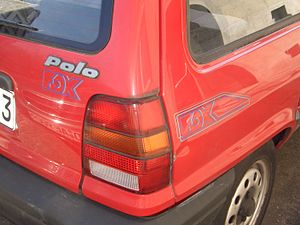
Volkswagen Polo II / Polo Fox
Polo 86C "2F" Fox
Volkswagen Polo II var en bilmodel fra Volkswagen, som mellem oktober 1981 og september 1994 blev fremstillet på fabrikkerne i Wolfsburg, Pamplona og Mosel i totalt ca. 1,7 mio. eksemplarer. Modellen fandtes kun med tre døre, enten med stejl eller skrå bagende med fire- eller femtrins manuel gearkasse, forhjulstræk og tværliggende frontmotorer. Der kunne vælges mellem benzinmotorer fra 29 kW til 85 kW samt dieselmotorer med 33 kW og 35 kW. Karakteristisk for Polo II var de forreste trekantruder, som ikke bortfaldt.